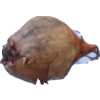
Label: onion